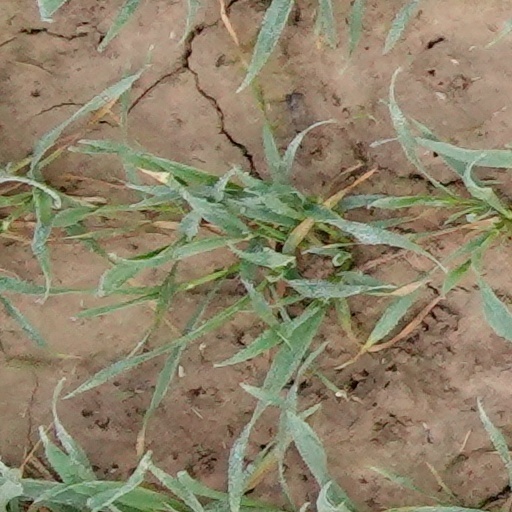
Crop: wheat